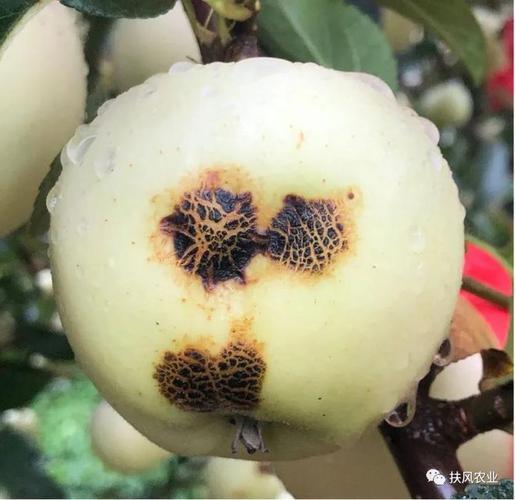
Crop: apple
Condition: scab